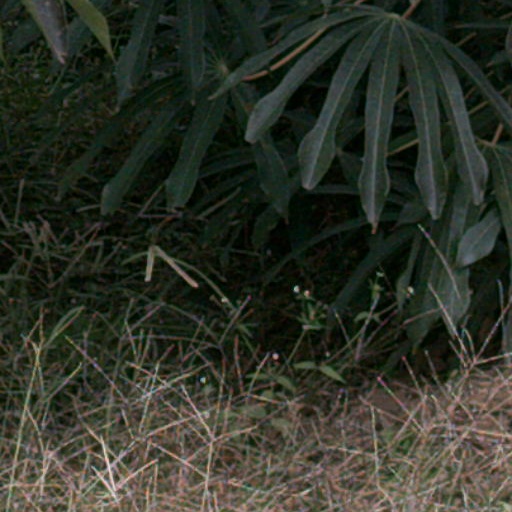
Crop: cassava